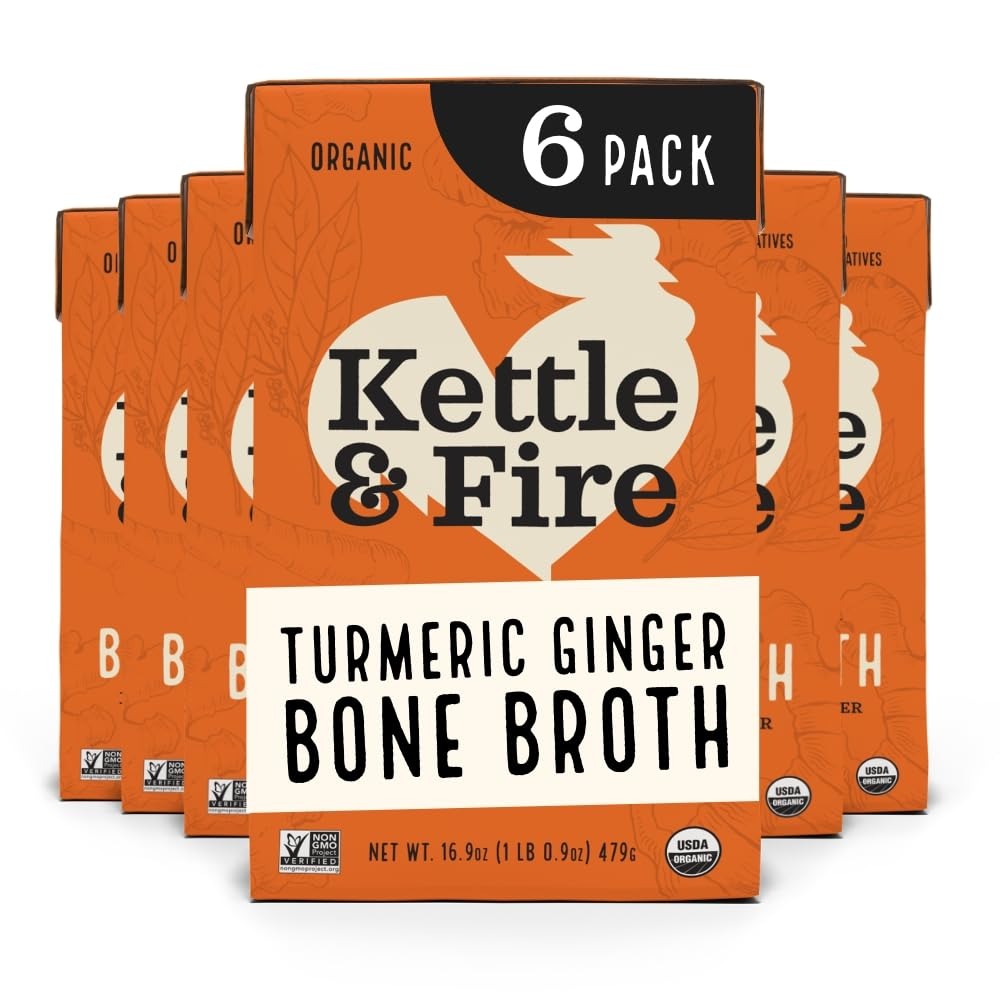
Item Name: Kettle and Fire Turmeric Ginger Chicken Bone Broth, Keto, Paleo, Whole 30 Approved, Gluten Free, 19g of Protein, Natural Source of Collagen, Pack of 6
Product Description: No artificial flavors. Certified Organic Oregon Tilth. Certified Organic by Oregon Tilth. Glyphosate residue free detoxproject.org. New. An Elevated Fave. Herbal, hearty, tastes like homemade. Real bites of chicken, slow-cooked ancient grains, & a savory medley of vegetables meet in a rich, comforting broth. It's a sensational soup disguised as me-time. At Kettle & Fire, we're not just making good food. We're making it our mission to improve the way we eat, starting from the ground up. It's why we partner with farms that reflect our core values, why we carefully source our ingredients, and why we slow simmer our bones at the perfect temperatures. From our people to our packaging, we believe every step of our process is another opportunity to do things better. We're committed to making positive changes in our food system and we hope you'll join us. Kettle & fire. detoxproject.org. Tetra Pak: Protect. What's good. Tetra Recart. Please recycle.
Value: 101.4
Unit: Fl Oz

Price: 29.785